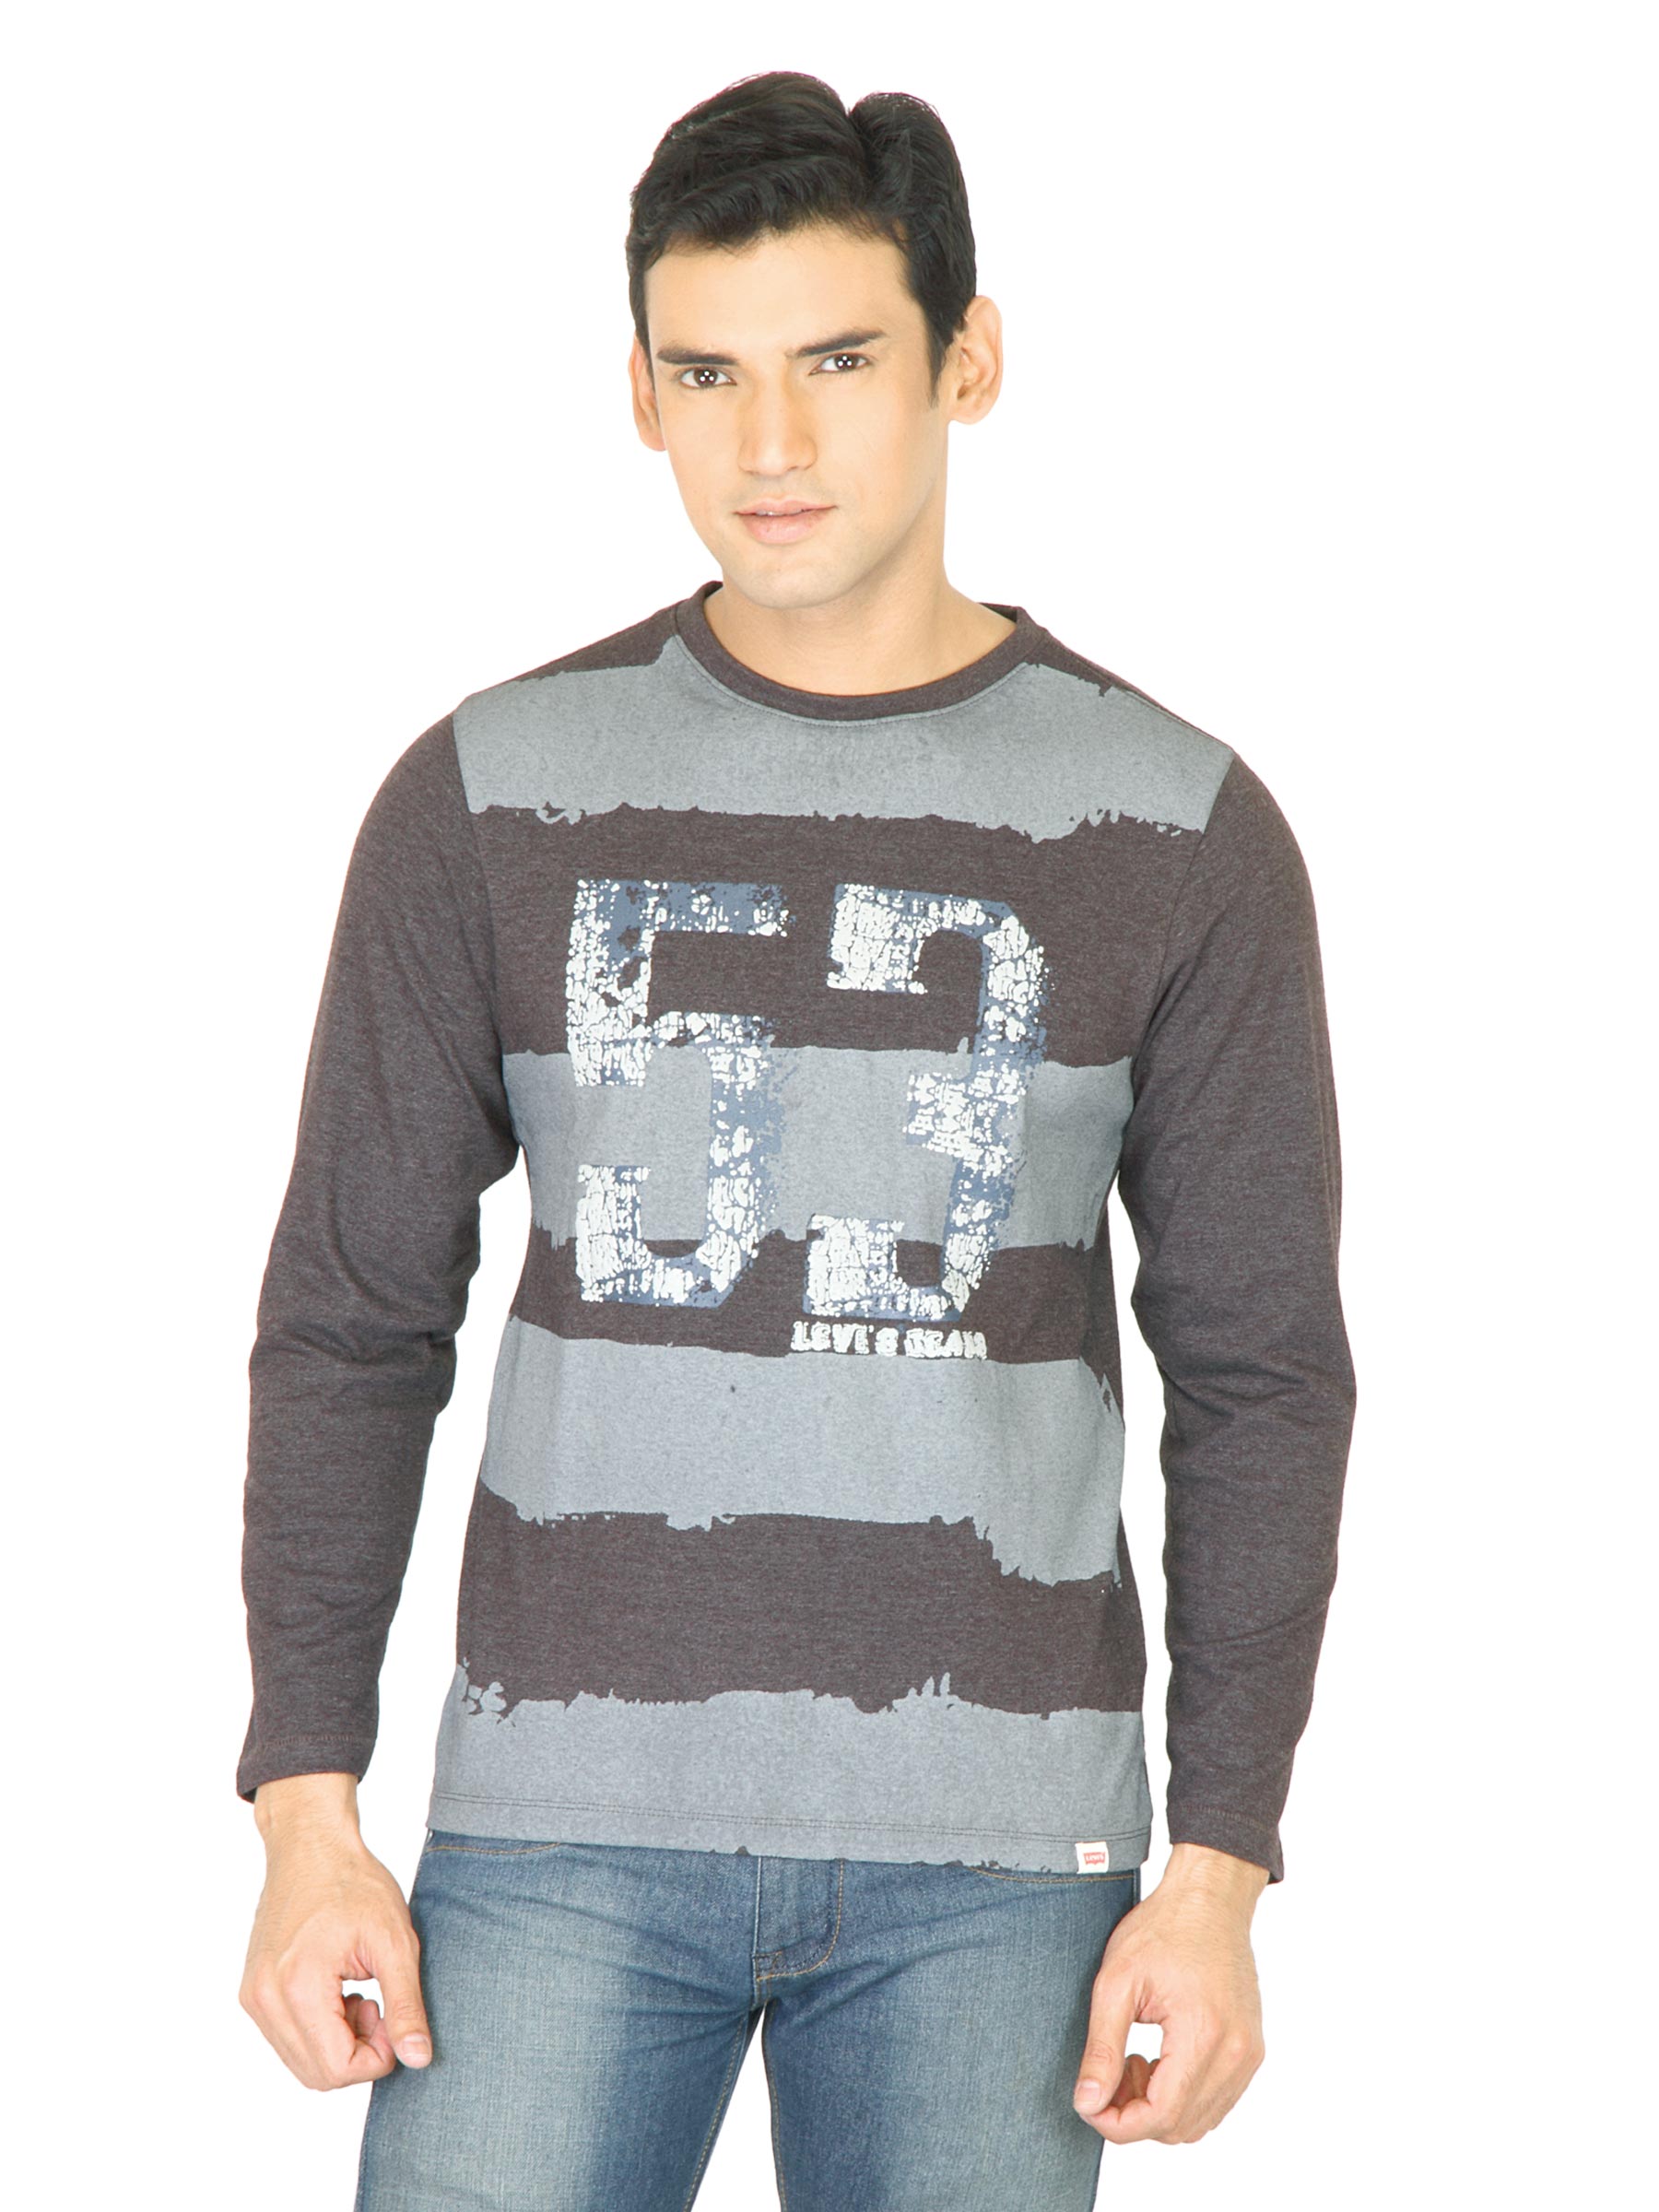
Levi's Men Rubber Print Grey Tshirt
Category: Apparel / Topwear / Tshirts
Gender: Men
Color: Grey
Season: Fall 2011
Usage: Casual